Shia Islam

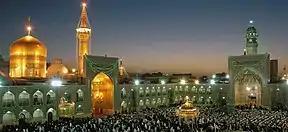
Sanctuary of Imam Reza in Mashhad, Iran, is a complex which contains the mausoleum of Ali al-Rida, the 8th Imam in Shia Islam. 25 Million Shia visit the shrine each year.

Shia Muslims believe that just as a prophet is appointed by God alone, only God has the prerogative to appoint the successor to his prophet. They believe God chose ʿAlī ibn Abī Ṭālib to be Muhammad's successor and the first caliph of Islam. Shia Muslims believe that Muhammad designated Ali as his successor by God's command in several instances, but most notably at Eid Al Ghadir. Additionally, ʿAlī was Muhammad's first-cousin, closest living male relative, and his son-in-law, having married Muhammad's daughter, Fāṭimah.